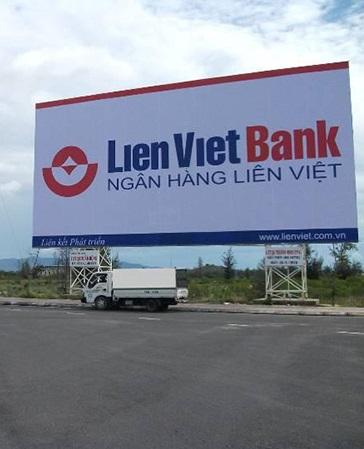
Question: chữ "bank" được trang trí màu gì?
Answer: chữ "bank" được trang trí màu đỏ